Chris Colton

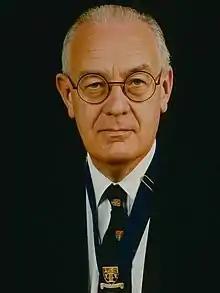
President of British Orthopaedic Association 1995

Christopher Lewis Colton (born in September 1937) is an English orthopaedic surgeon and Professor Emeritus in Orthopaedic and Accident Surgery at the University of Nottingham. He is a past president of both the British Orthopaedic Association and of the AO Foundation.